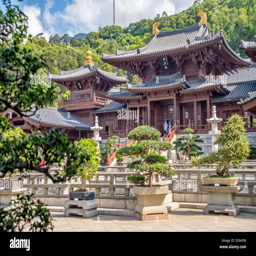
a city is a temple complex built